Surmang

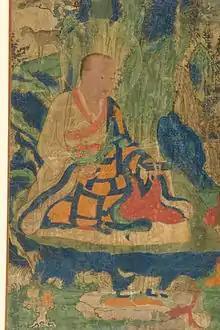
The Arhat Abheda, 17th-century painting from Surmang Monastery

The 1st Trungpa Rinpoche, Kunga Gyaltsen, was a principal student of Trungmase (the 1st Zurmang Gharwang Rinpoche, also well known as Matiratna, or as Lodro Rinchen, which was given by the 5th Gyalwa Karmapa). Small Surmang is the seat of the Surmang Trungpa tulkus, the line of incarnate lamas particularly associated with the sub-complex "Dudtsi-til". The Surmang Trungpa Rinpoches was historically the closest students of Trungmase (1st Zurmang Gharwang Rinpoche), along with the eight tongdens (other close students of the founder of the Surmang group). Zurmang Gharwang Rinpoche, Zurmang Tenga Rinpoche and Zurmang Trungpa Rinpoche are together considered the "Three Pillars of Surmang (GharTengTrungSum)."